Freixo Bridge

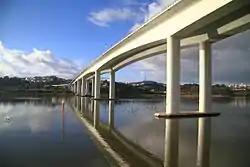

The Freixo Bridge which was inaugurated in 1995 is a Portuguese bridge over the Douro river, connecting Vila Nova de Gaia and Porto. The purpose of its construction was to create an alternative to Arrábida and D. Luis I bridges. The designers of the bridge are António Reis and Daniel de Sousa. The bridge with total length of 705 m has 8 spans.